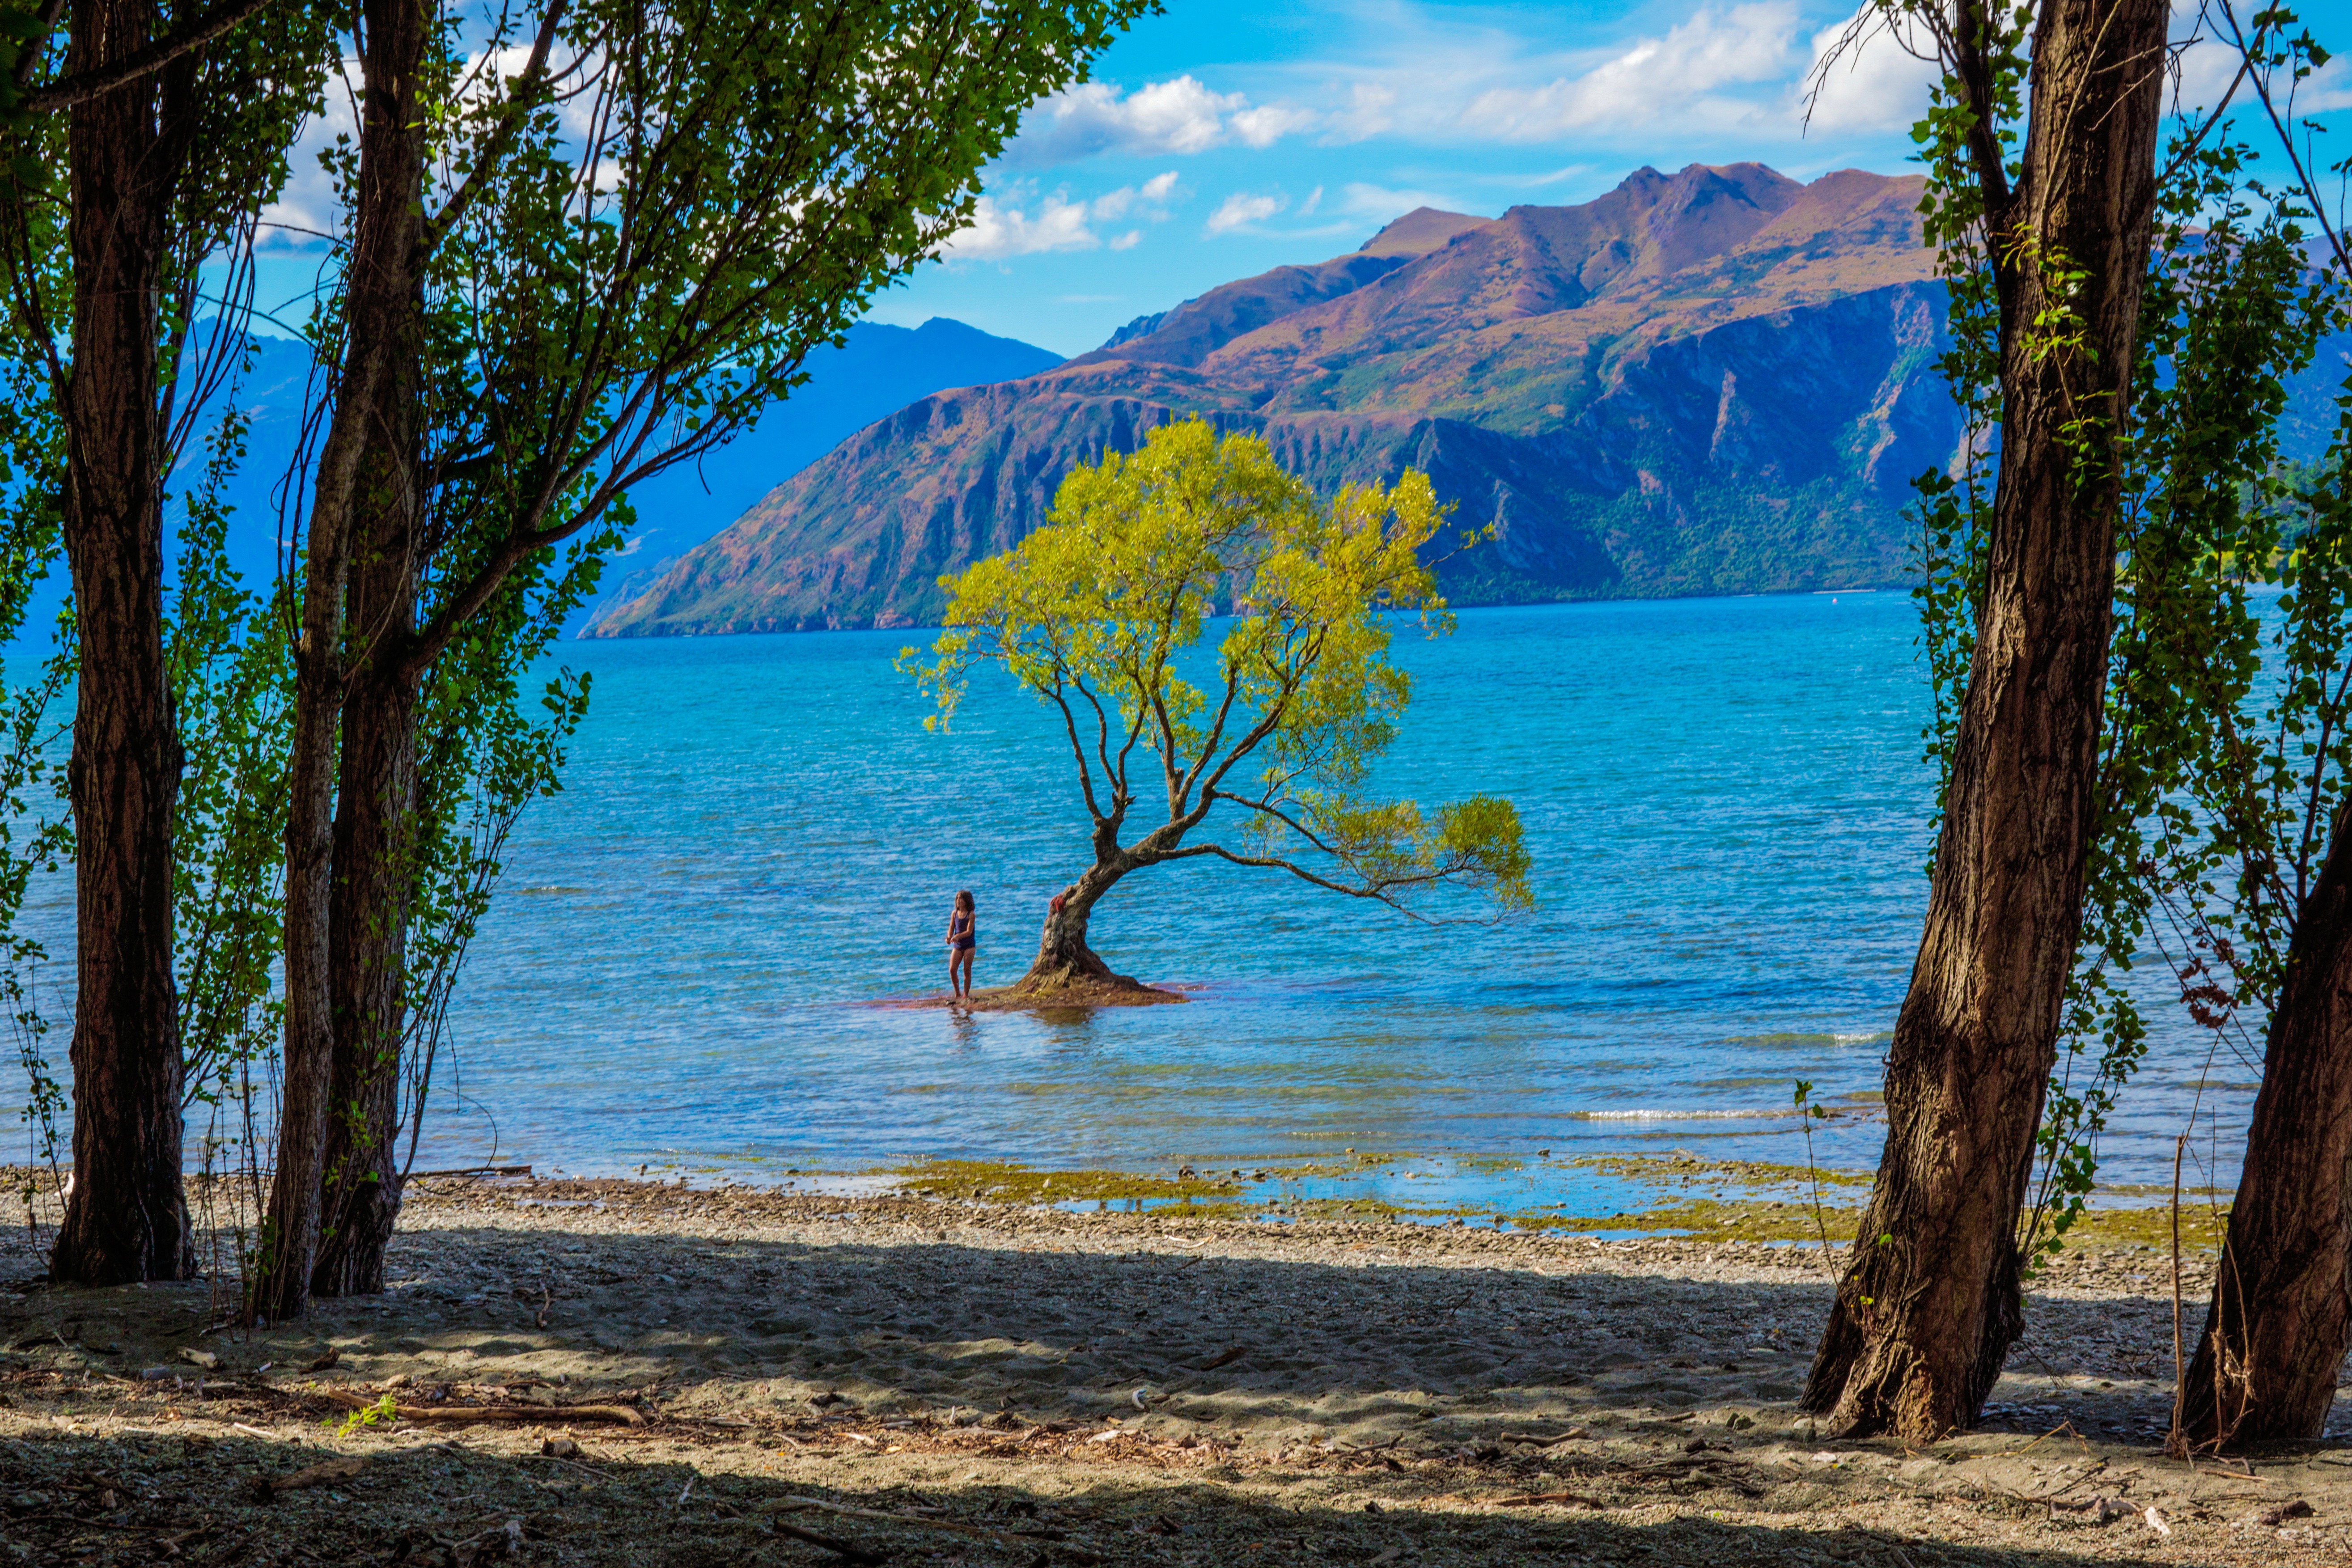
landscape, sea, tree, nature, outdoor, wilderness, cloud, sky, shore, lake, land, wild, environment, tranquil, scenic, natural, autumn, scenery, season, body of water, new zealand, wanaka, lake wanaka, woody plant